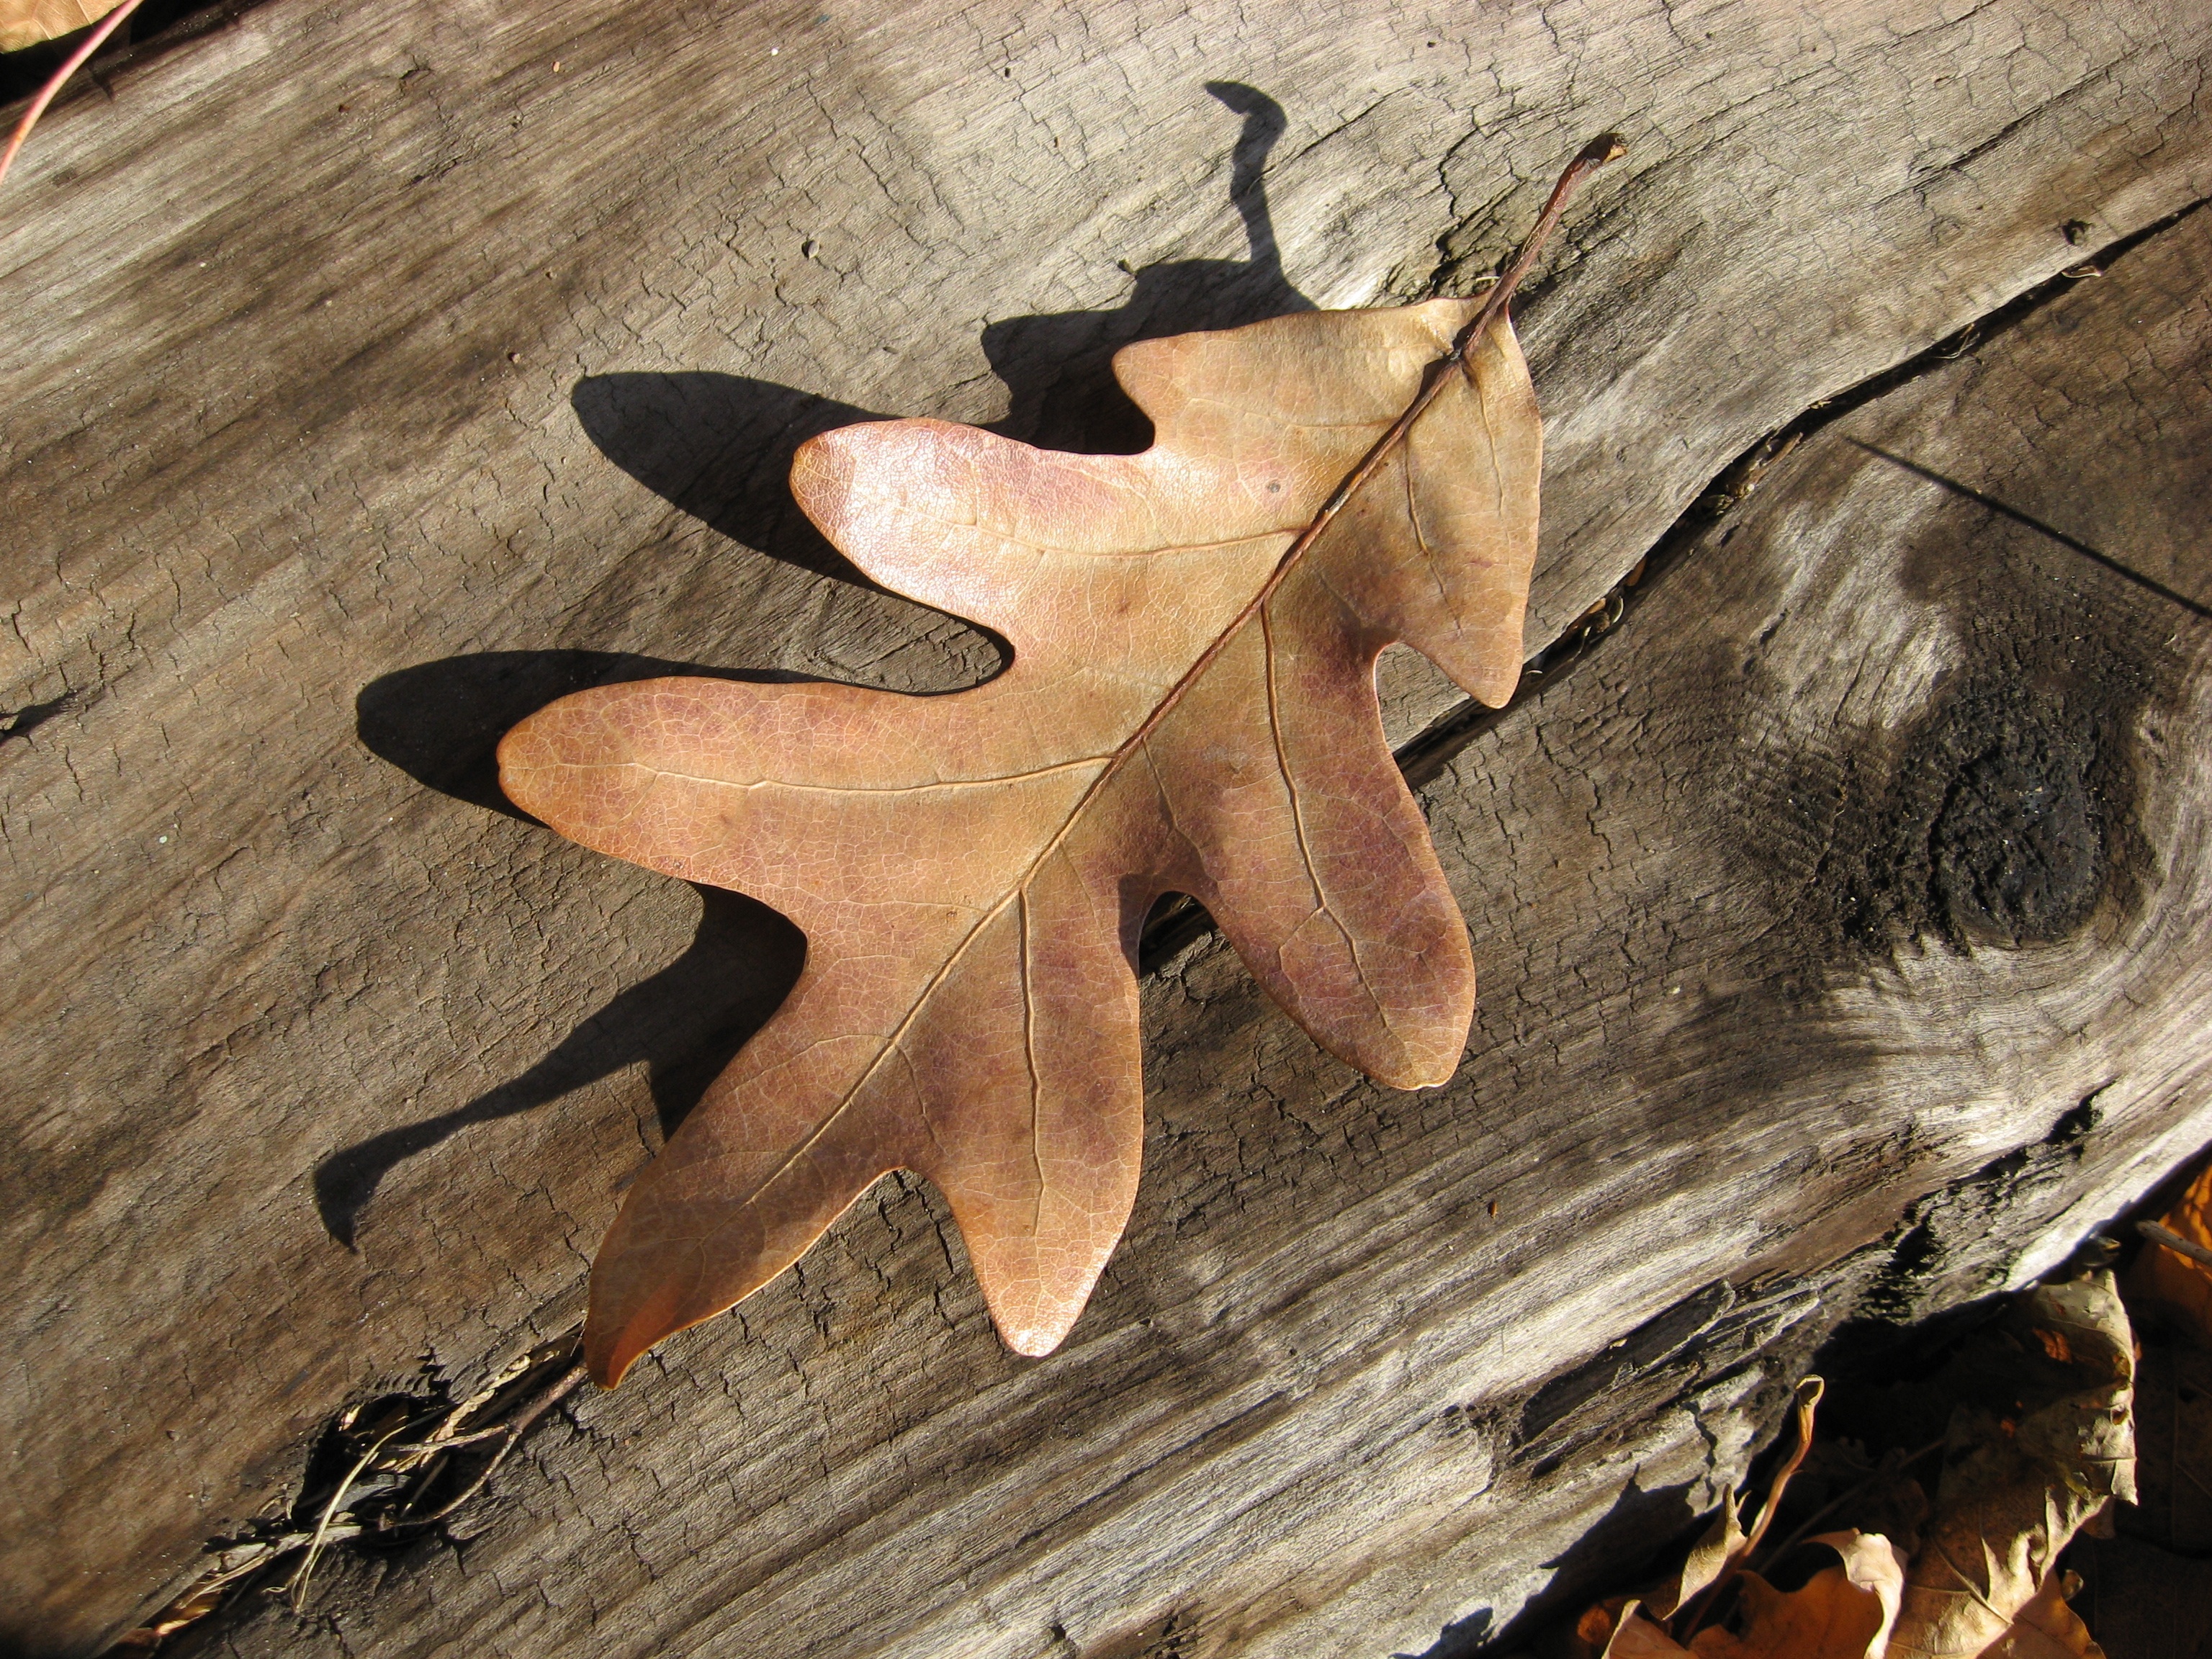
driftwood, tree, nature, branch, plant, wood, leaf, fall, flower, trunk, natural, autumn, brown, season, leaves, sculpture, art, carving, october, macro photography, woody plant